Saint-Martin-de-Seignanx

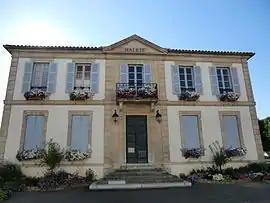
Town hall

Saint-Martin-de-Seignanx (Gascon: "Sent Martin de Senhans") is a commune in the Landes department in Nouvelle-Aquitaine in southwestern France.